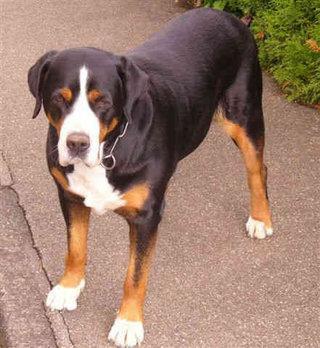
Appenzeller